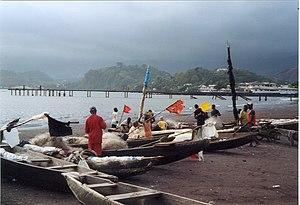
En technologie, le limbe est le bord gradué d'un cercle ou d'un secteur circulaire ; on peut le voir sur un astrolabe, un sextant, un graphomètre, etc.
Limbé, jadis Victoria de 1857 à 1982, est une ville côtière, chef-lieu du département du Fako dans la région du Sud-Ouest du Cameroun. Fondée en 1857 sur le flanc sud du mont Cameroun, elle est une station balnéaire très prisée.